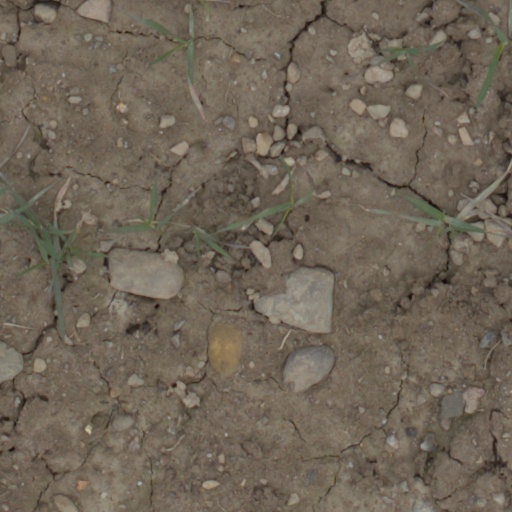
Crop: wheat